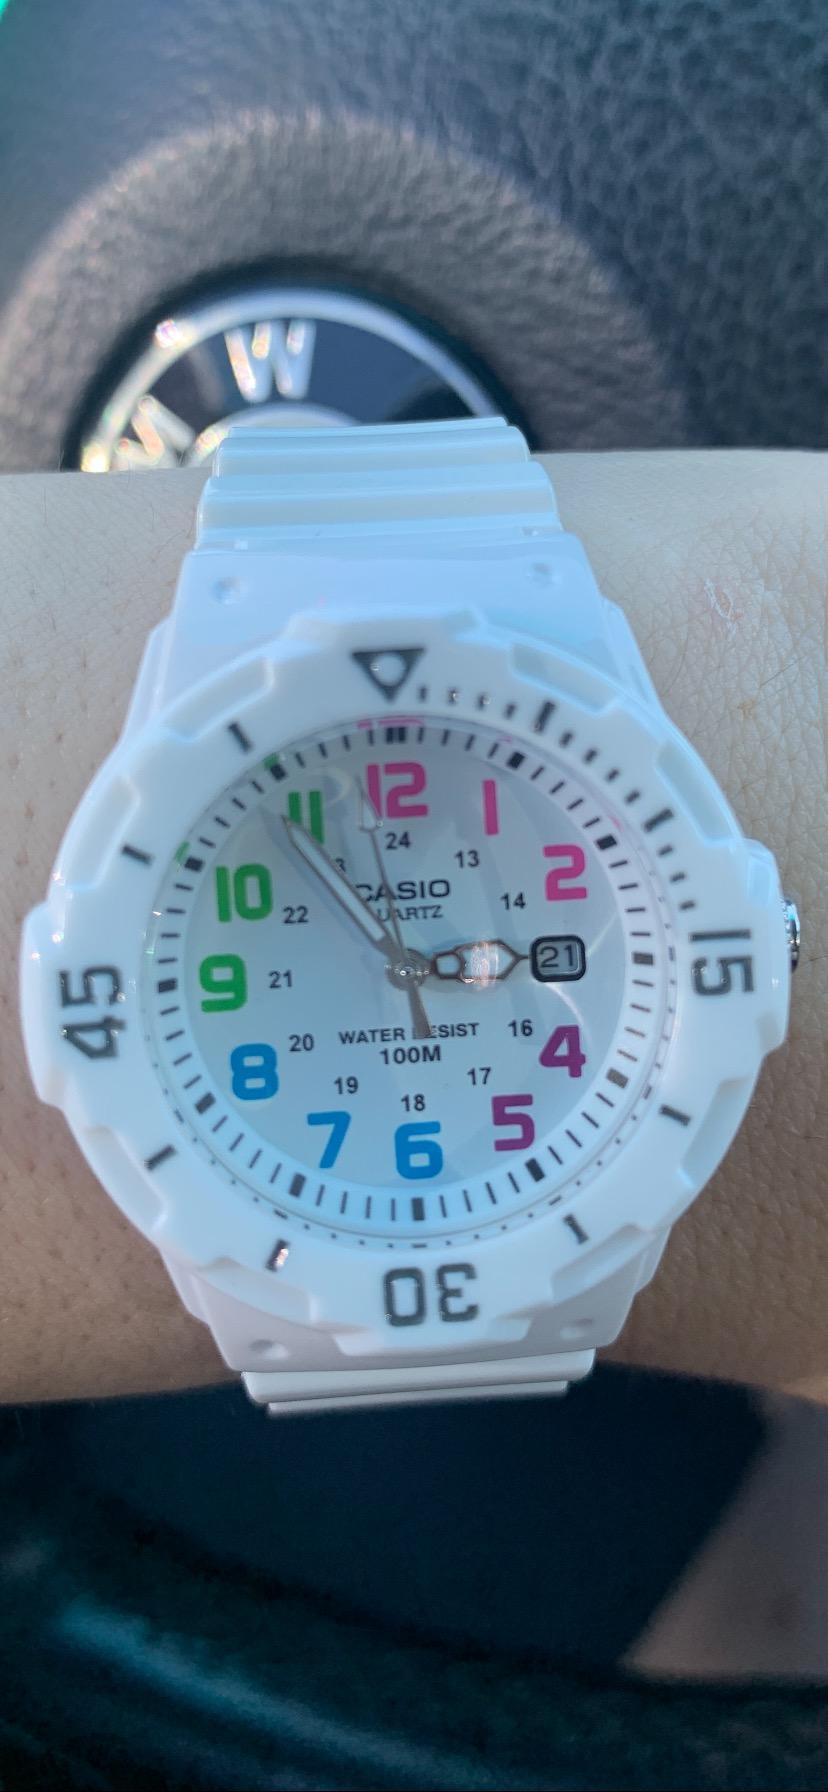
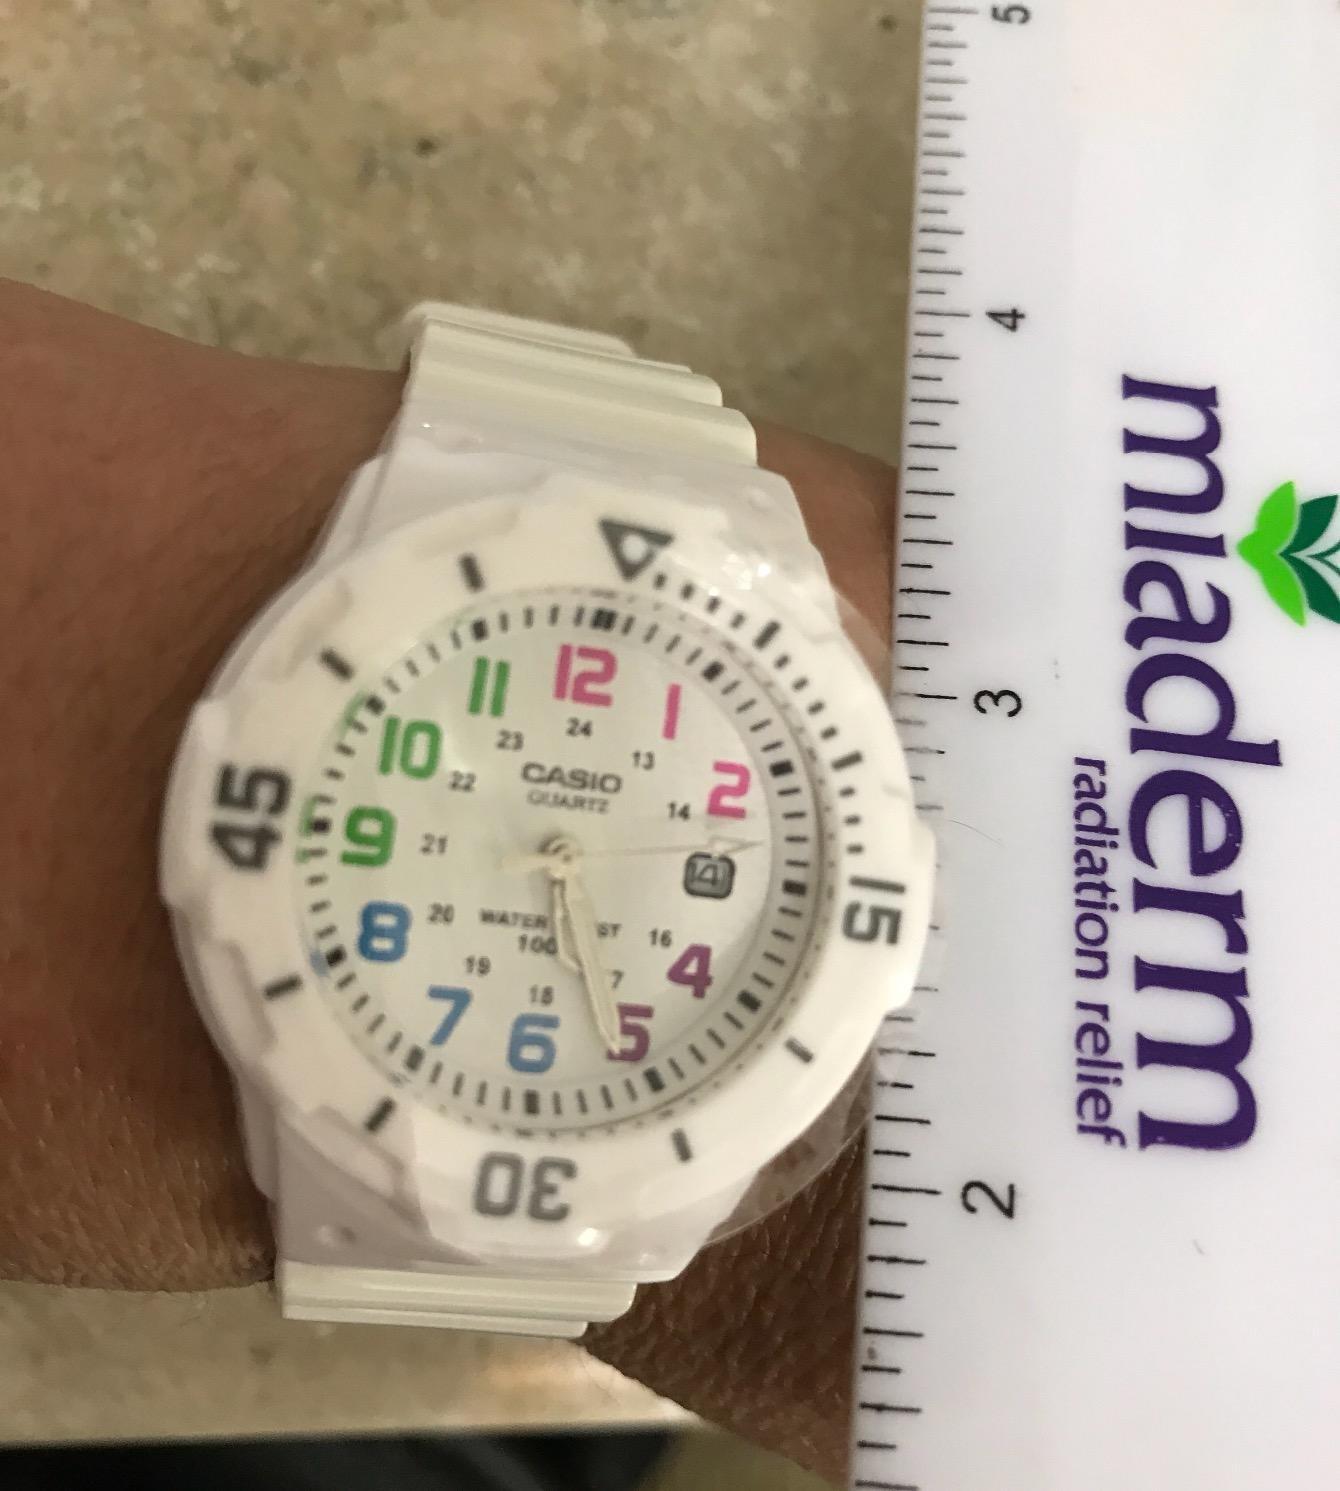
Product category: accessories_watch
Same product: yes